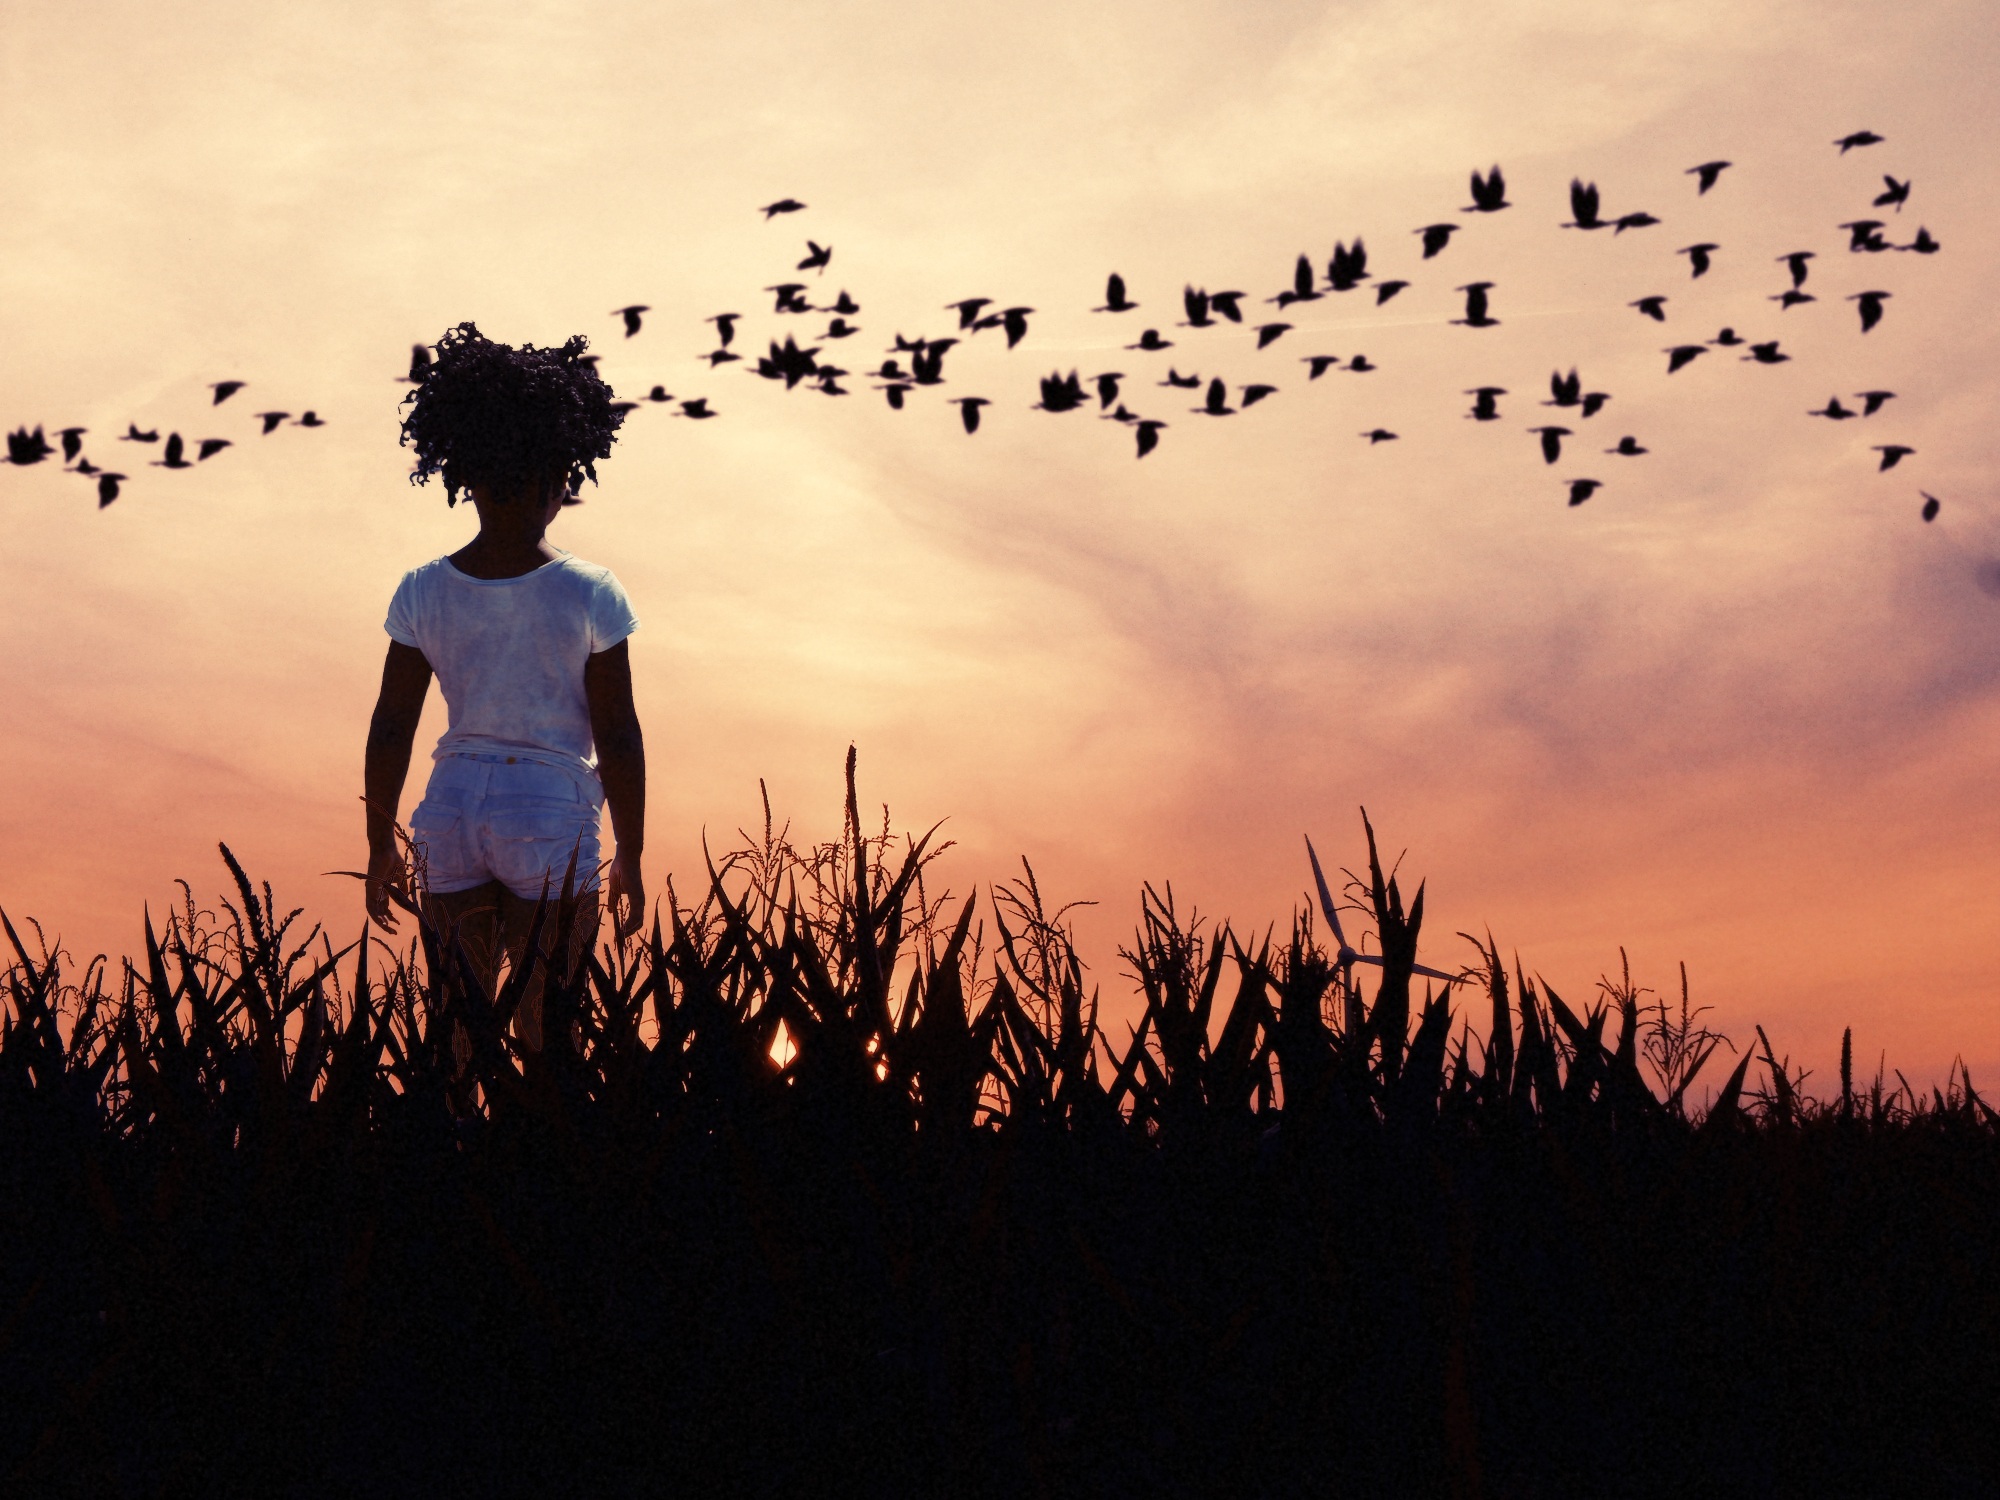
grass, silhouette, cloud, sky, sunset, sunlight, morning, cute, fly, standing, love, evening, twilight, distance, child, birds, kids, girls, grassland, hope, views, small fresh, emotion